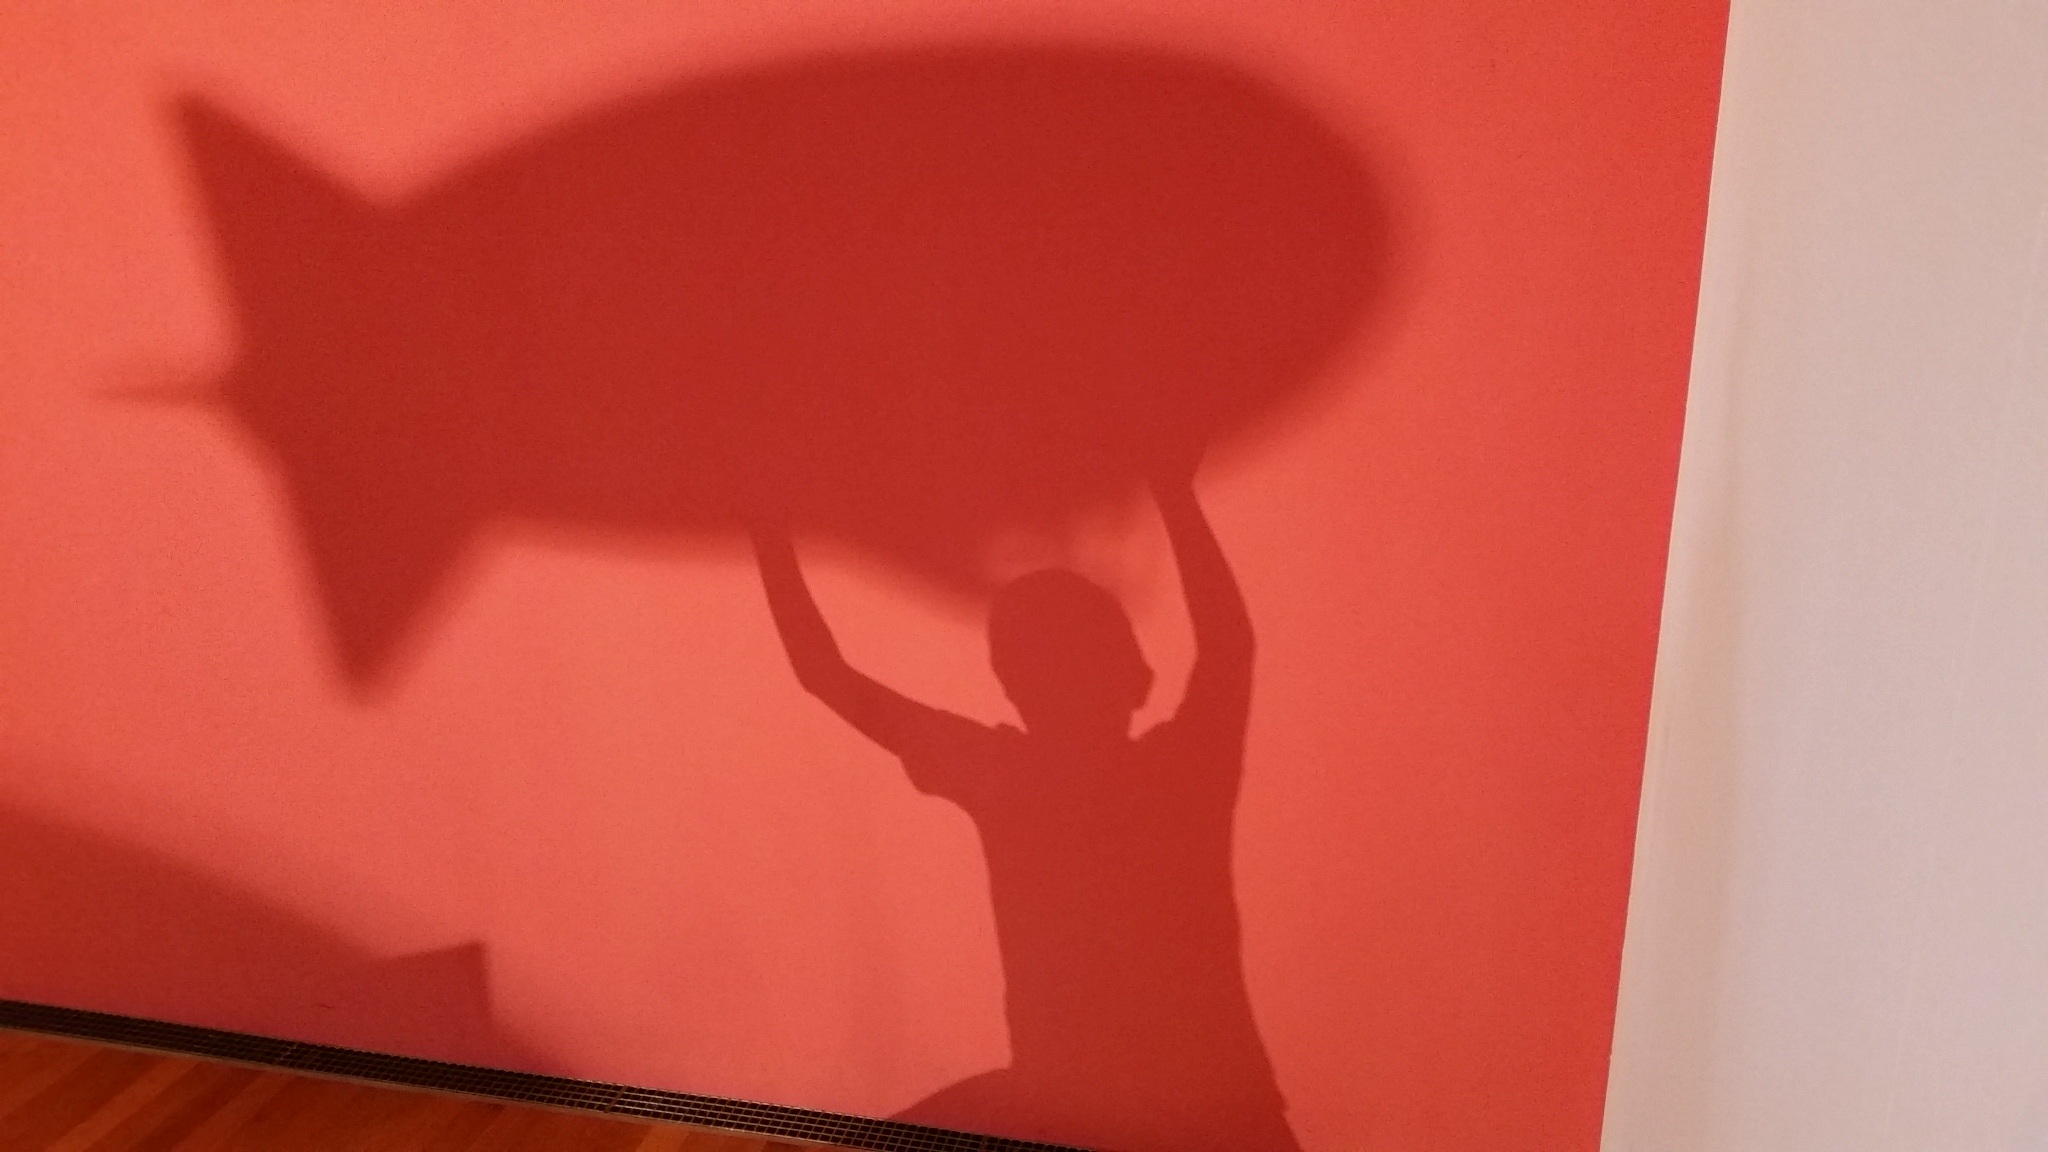
orange, red, color, shadow, child, furniture, human body, lichtspiel, art, illustration, organ, shape, modern art, shadow play